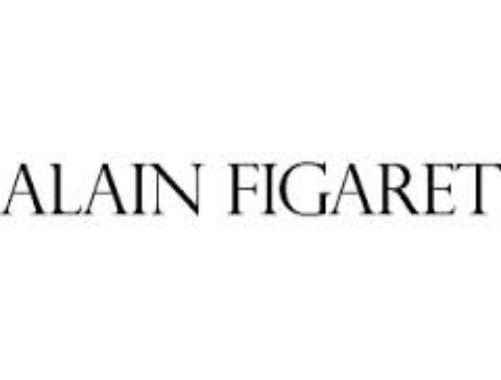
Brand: Alain Figaret
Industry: Clothes